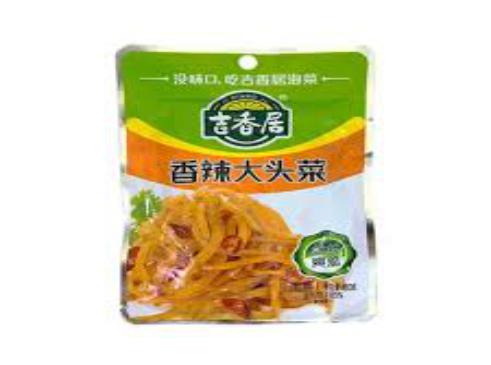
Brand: jixiangju
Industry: Food